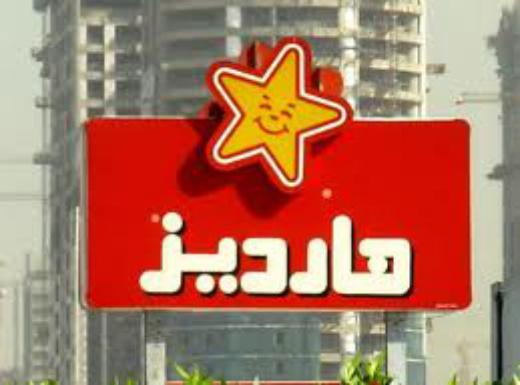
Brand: Hardee's
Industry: Food